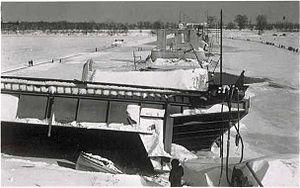
Pont Duplessis effondré à Trois-Rivières en 1951
Le pont Duplessis est un pont routier divisé en deux sections qui traverse la rivière Saint-Maurice dans la ville de Trois-Rivières au Québec en passant par l'île Saint-Christophe sur la route 138 et Chemin du Roy. Le pont fut inauguré le 6 juin 1948 par Maurice Le Noblet Duplessis, alors premier ministre du Québec.
Cet article traite des événements qui se sont produits durant l'année 1951 au Québec.